Transfiguration (Lotto)

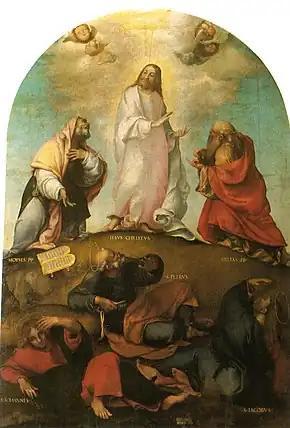
"Transfiguration" (1510–1512) by Lorenzo Lotto

Transfiguration is a signed oil-on-panel painting of the Gospel episode the Transfiguration of Jesus by Lorenzo Lotto, produced in 1510–1512 for the church of Santa Maria di Castelnuovo and now in the Museo civico Villa Colloredo Mels in Recanati. It may originally have had a predella, part of which is "Christ Leading the Apostles to Mount Tabor" (Hermitage Museum).